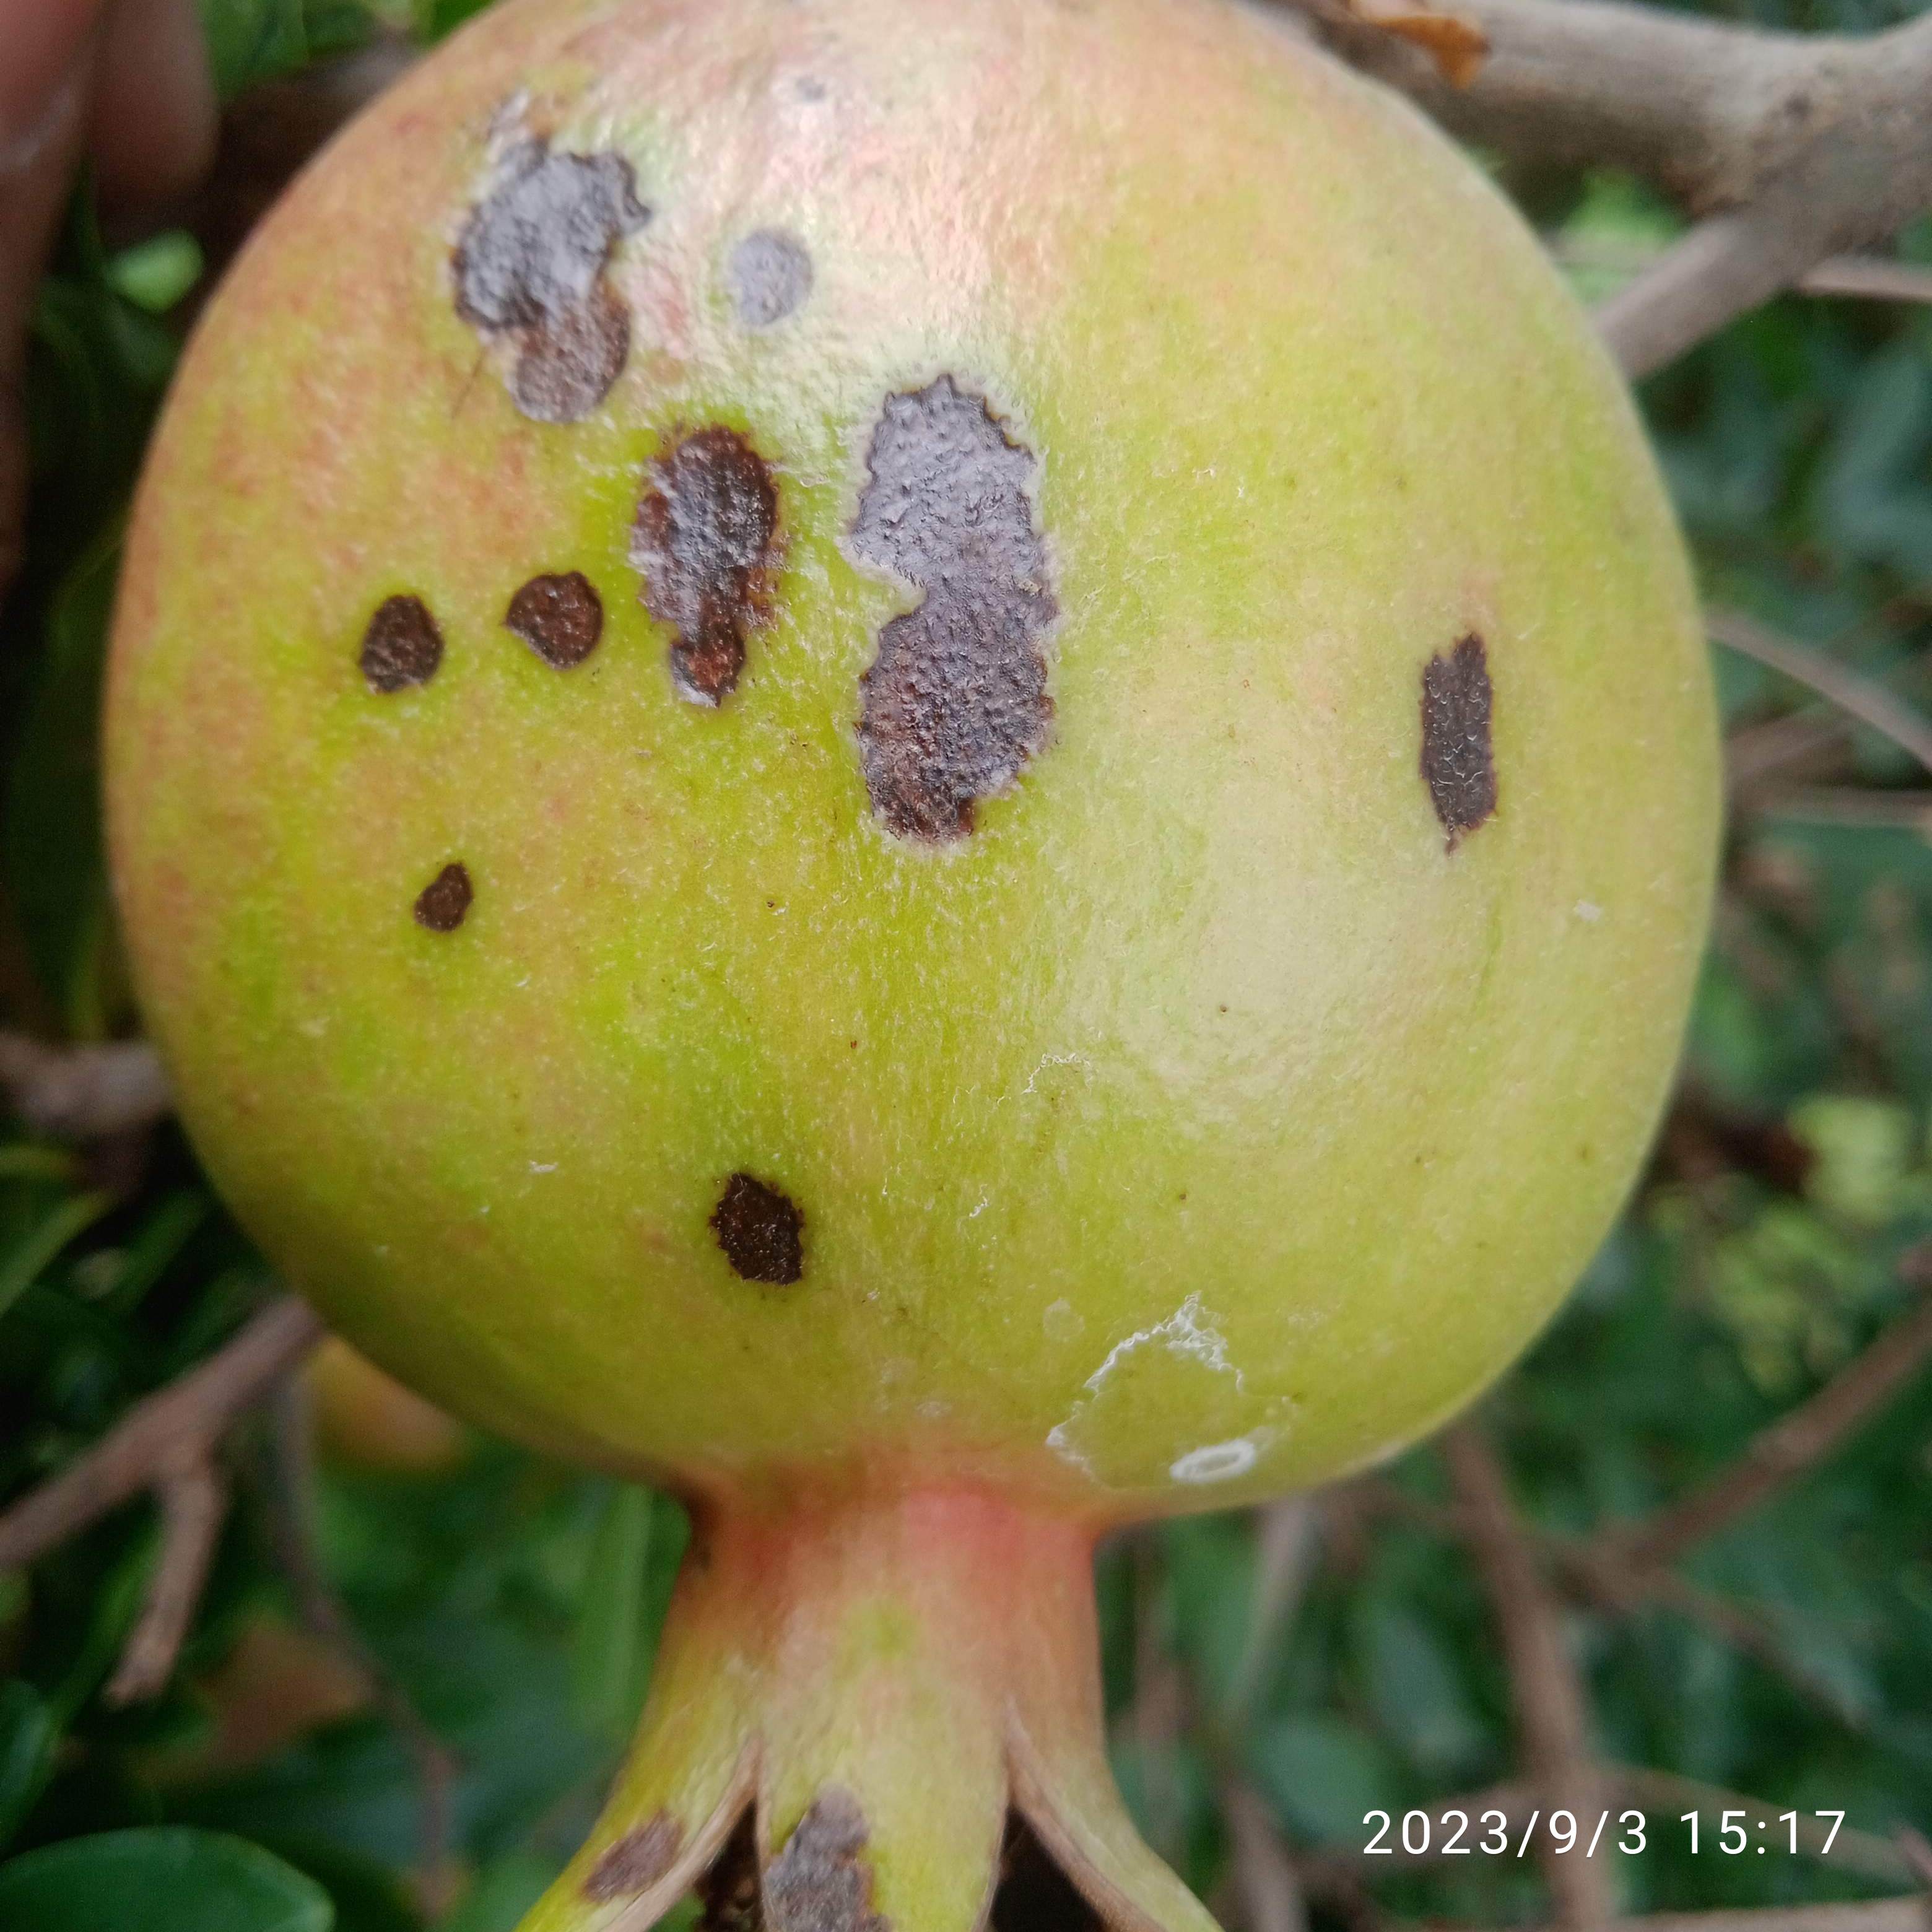
Label: Anthracnose